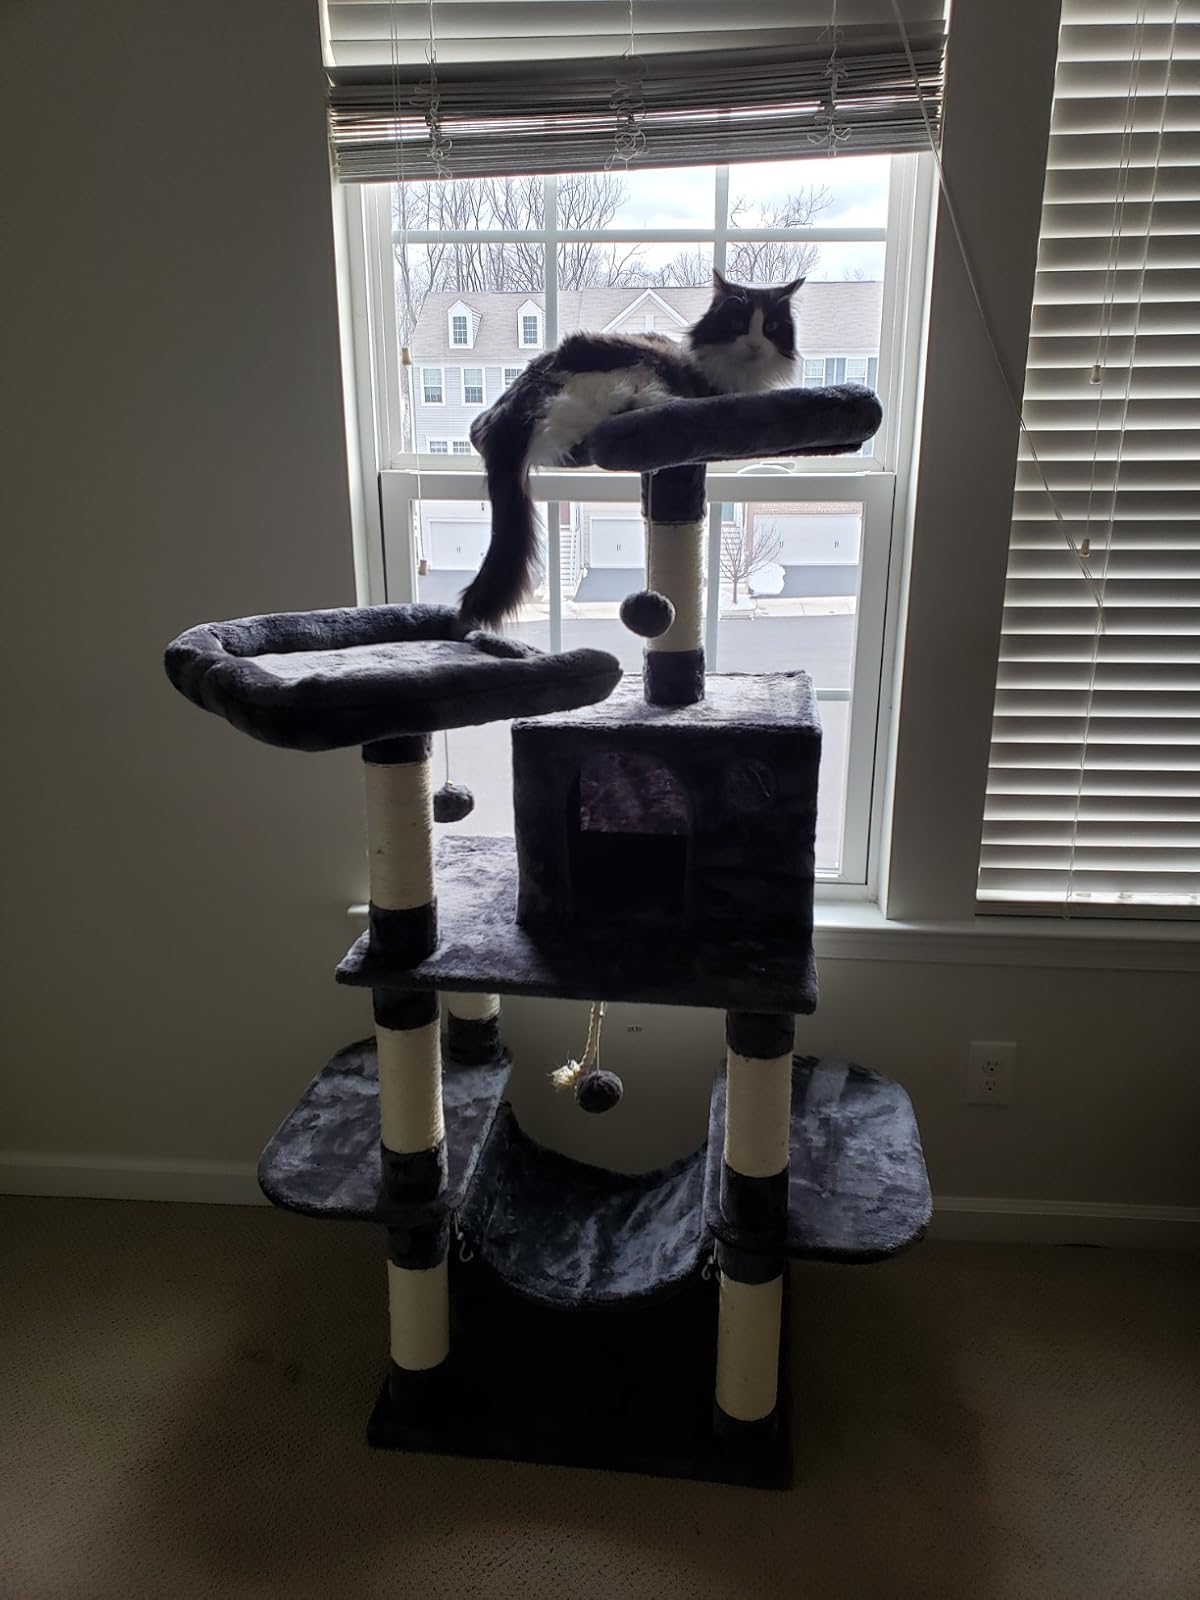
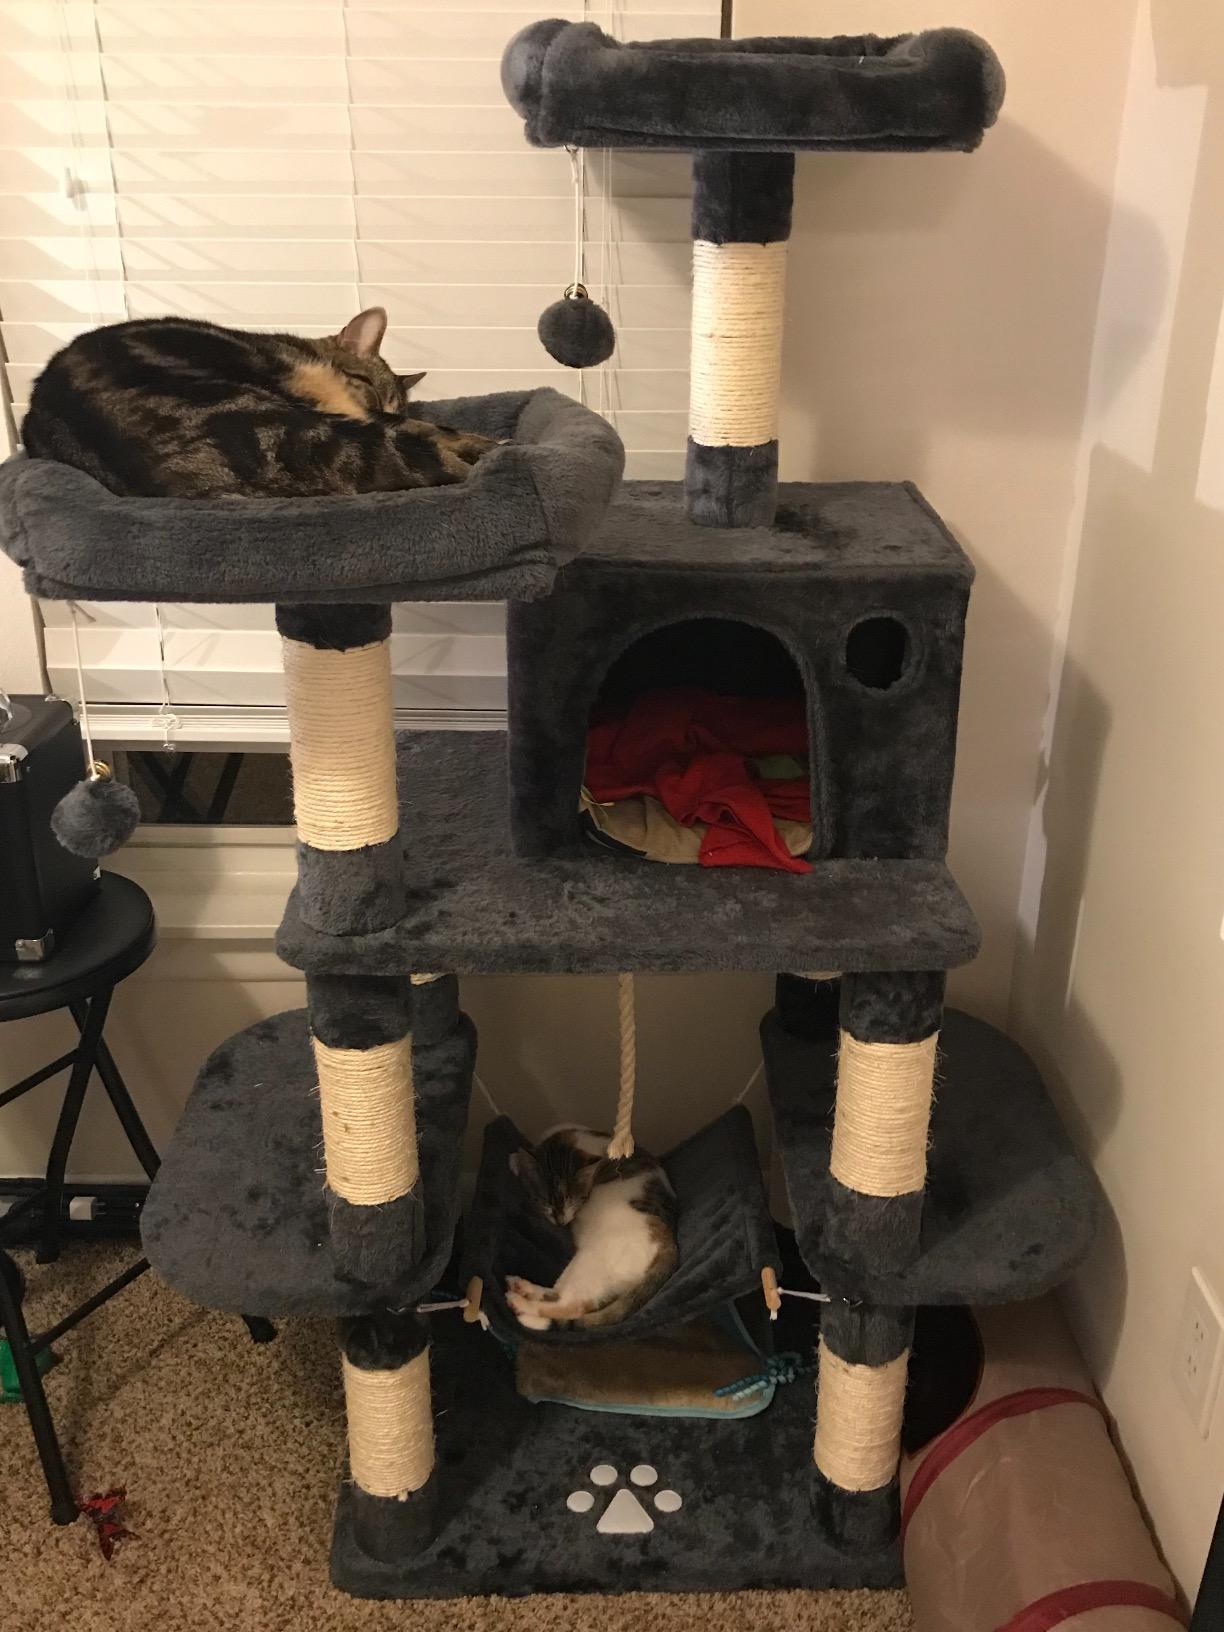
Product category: items_cat tree
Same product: yes